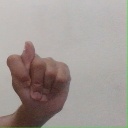
अक्षर: ट